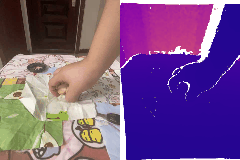
Label: peach